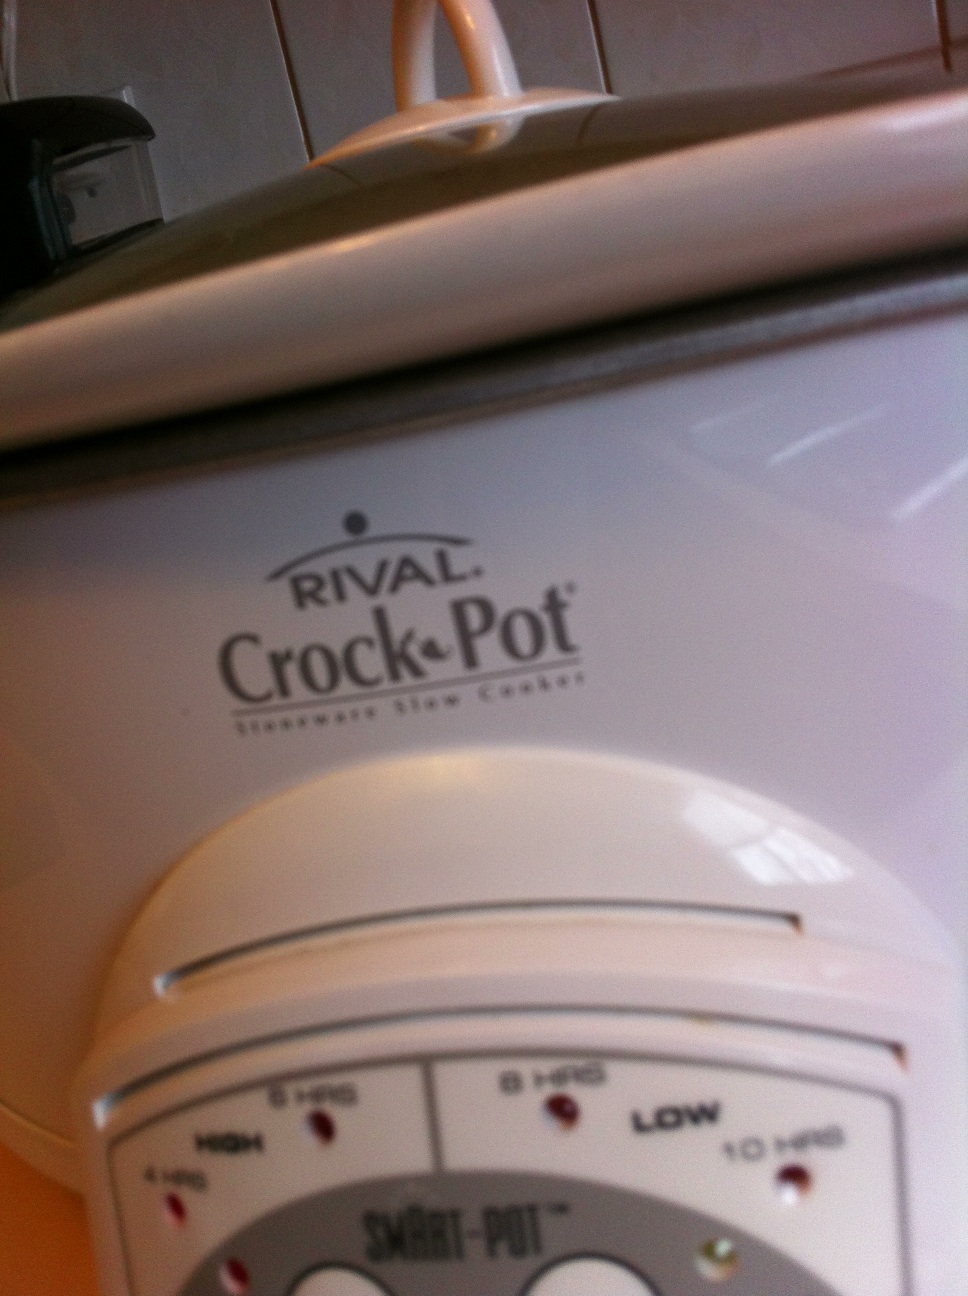Question: What is my slow cooker set to?
Answer: unanswerable